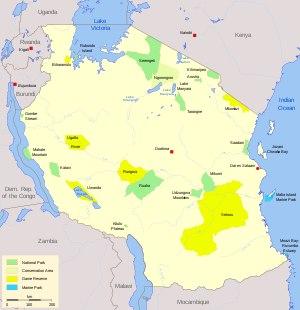
Le parc national du Serengeti est un grand parc national situé dans le nord de la Tanzanie qui s'étend sur 14 763 km². C'est le second parc animalier d'Afrique ; environ quatre millions d'animaux dont plus de 400 espèces d'oiseaux y sont présents. Il est surtout connu pour ses deux migrations annuelles de millions de gnous, zèbres et gazelles de Thomson.
La Tanzanie compte vingt-et-une zones protégées dont quatorze parcs nationaux, quatre sites Ramsar, deux parcs marins, deux aires de conservation et sept sites du patrimoine mondial de l'Unesco.